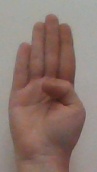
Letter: kaaf